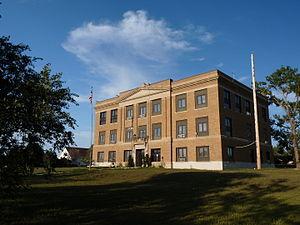
La ville de Dupree est le siège du comté de Ziebach, situé dans le Dakota du Sud.